Lotti van der Gaag

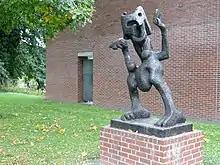
Sculpture by Van der Gaag in Amstelveen

Charlotte van der Gaag was born on 18 December 1923 in The Hague in the Netherlands.